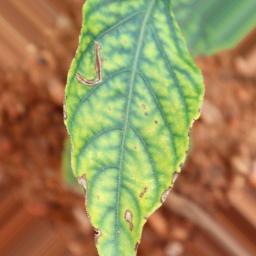
Label: nutritional